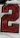
Number: 2